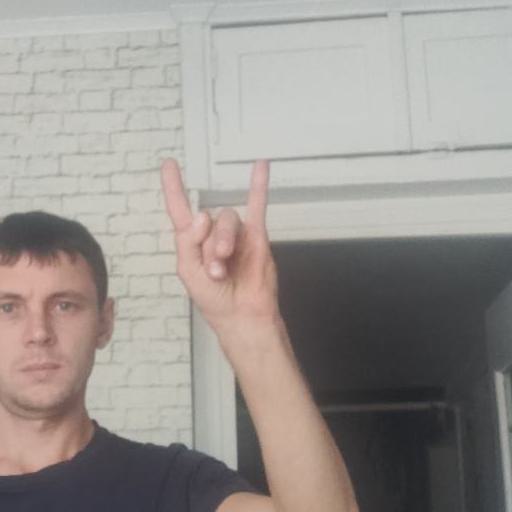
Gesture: rock